Owen Flanagan

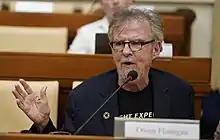
Owen Flanagan, 2019

Flanagan was born in Bronxville, New York. He grew up in Hartsdale, New York. He earned his PhD from Boston University and his Bachelor of Arts degree from Fordham University. He taught for 16 years at Wellesley College before moving to Duke in 1993.